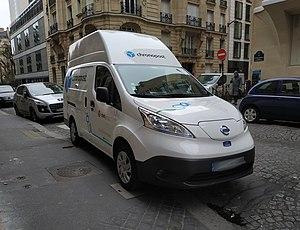
Nissan e-NV200 de Chronopost (DPD group) à Paris
Le dernier kilomètre est une expression désignant l'ensemble des agents, opérations et équipements associés et mis en œuvre dans les derniers segments de la chaine de distribution finale des biens ou services.
DPDgroup est une entreprise de transport et livraison à l’international de colis de moins de 30 kg, essentiellement sur le marché de l’express rapide routier, basée à Issy-les-Moulineaux, en France.